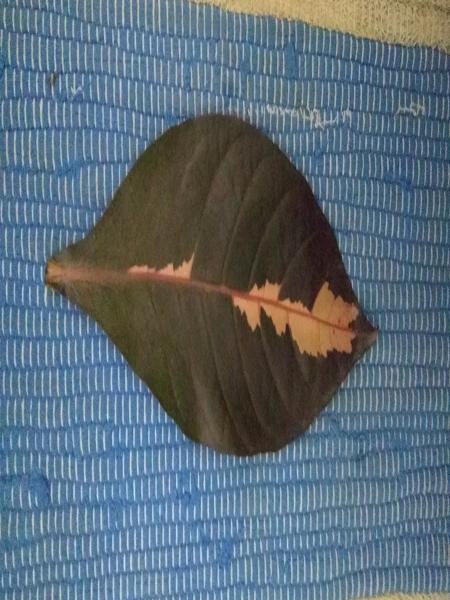
Plant: Caricature